Operation Barrel Roll

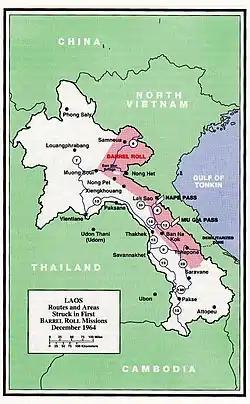
"Barrel Roll" operational area, 1964

For the Americans, Laos became almost exclusively an air war, a reversal of the role air power played in the conflict in neighboring South Vietnam. In Laos, the USAF applied conventional air power in the support of an unconventional ground war. The mission of the USAF was to seal off the southern Mekong River valley, thus providing a buffer for Thailand; insulating the Vientiane government from direct communist threat; draining PAVN manpower and resources; and interdiction of the approaches to the Ho Chi Minh trail.